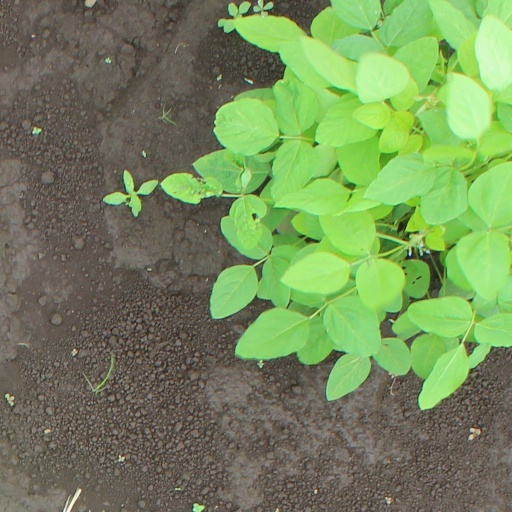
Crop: soybean